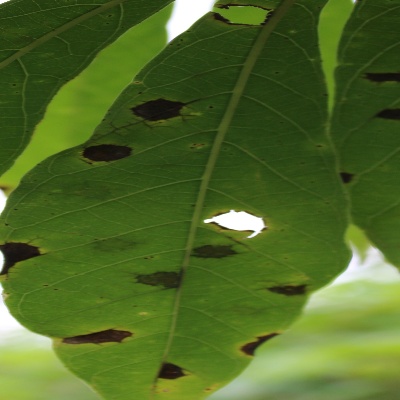
Crop: Cassava
Condition: brown spot